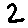
Label: 2